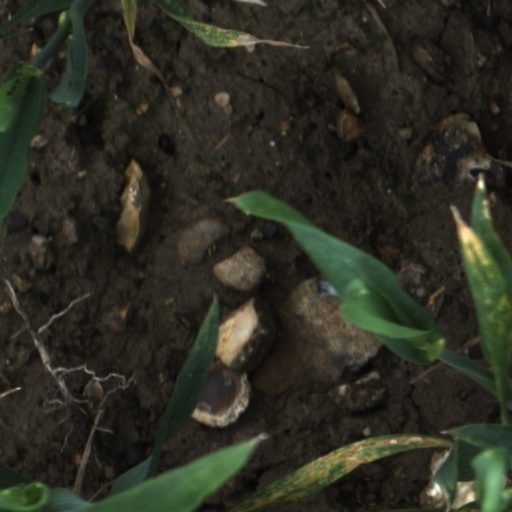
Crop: wheat